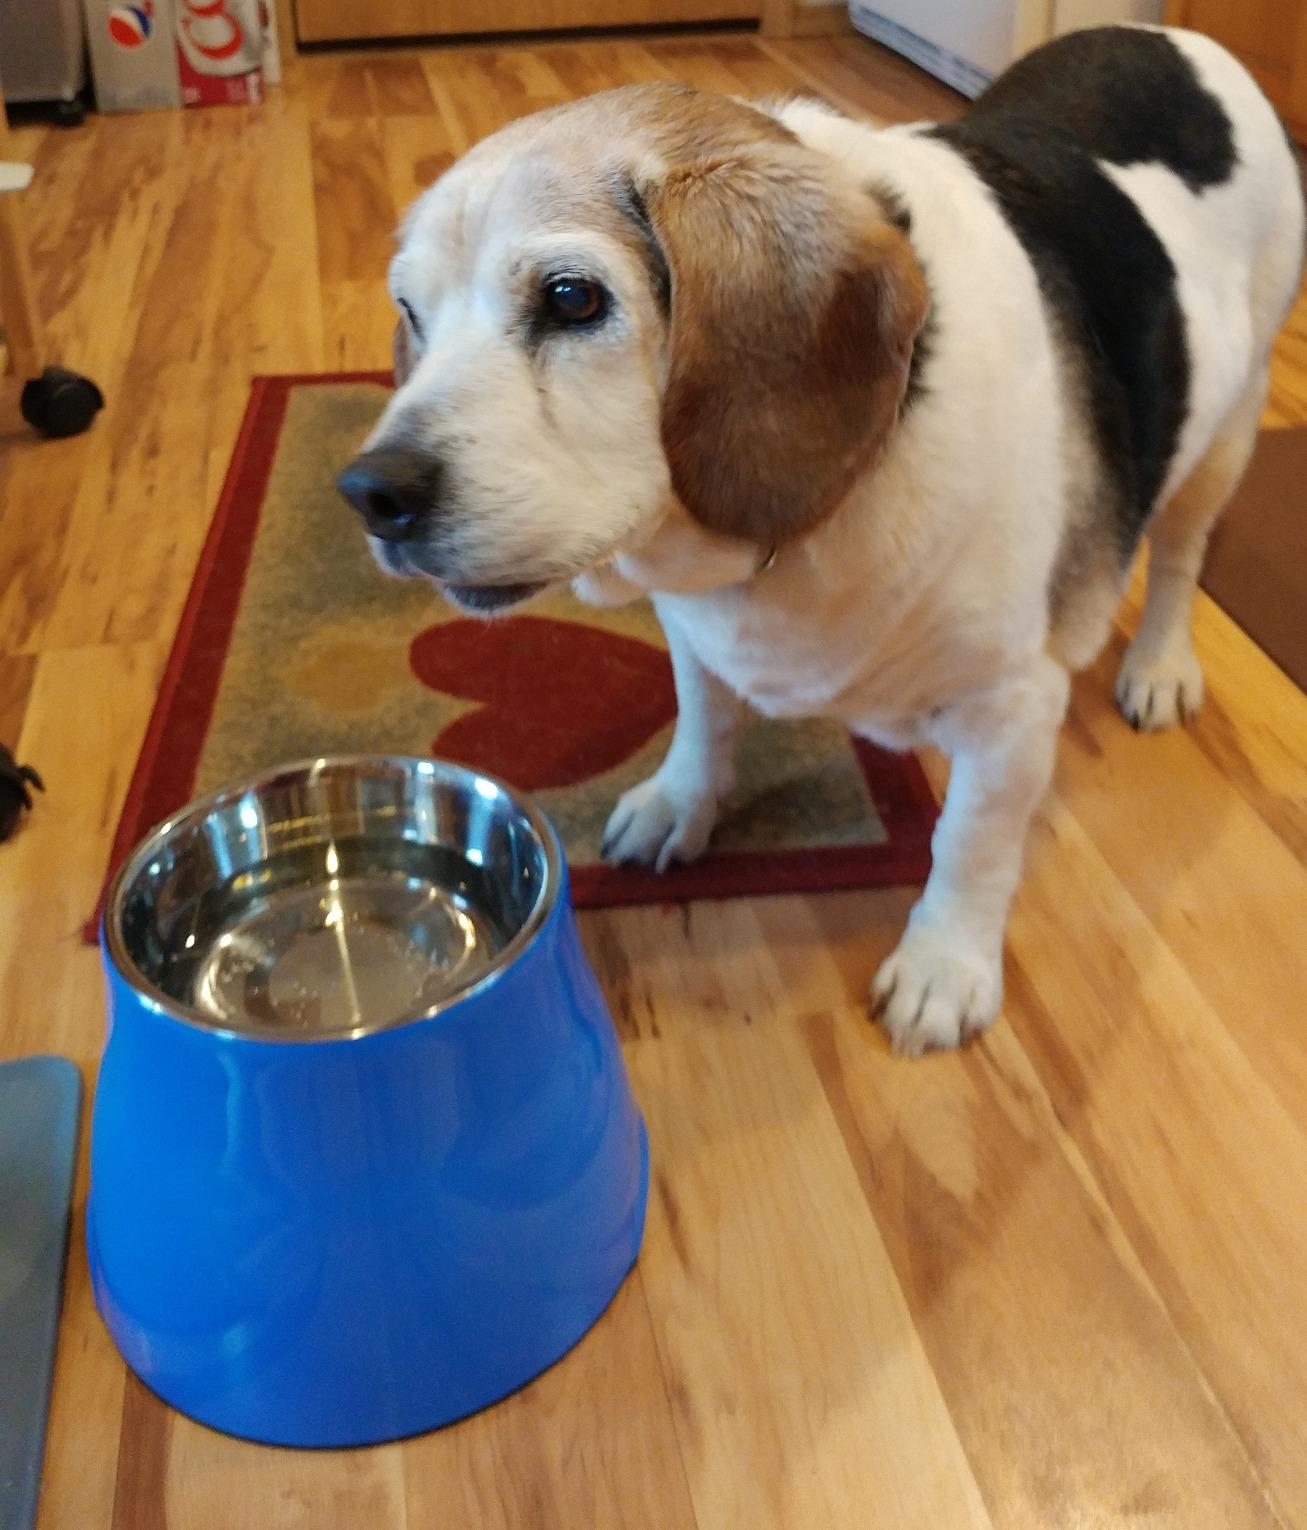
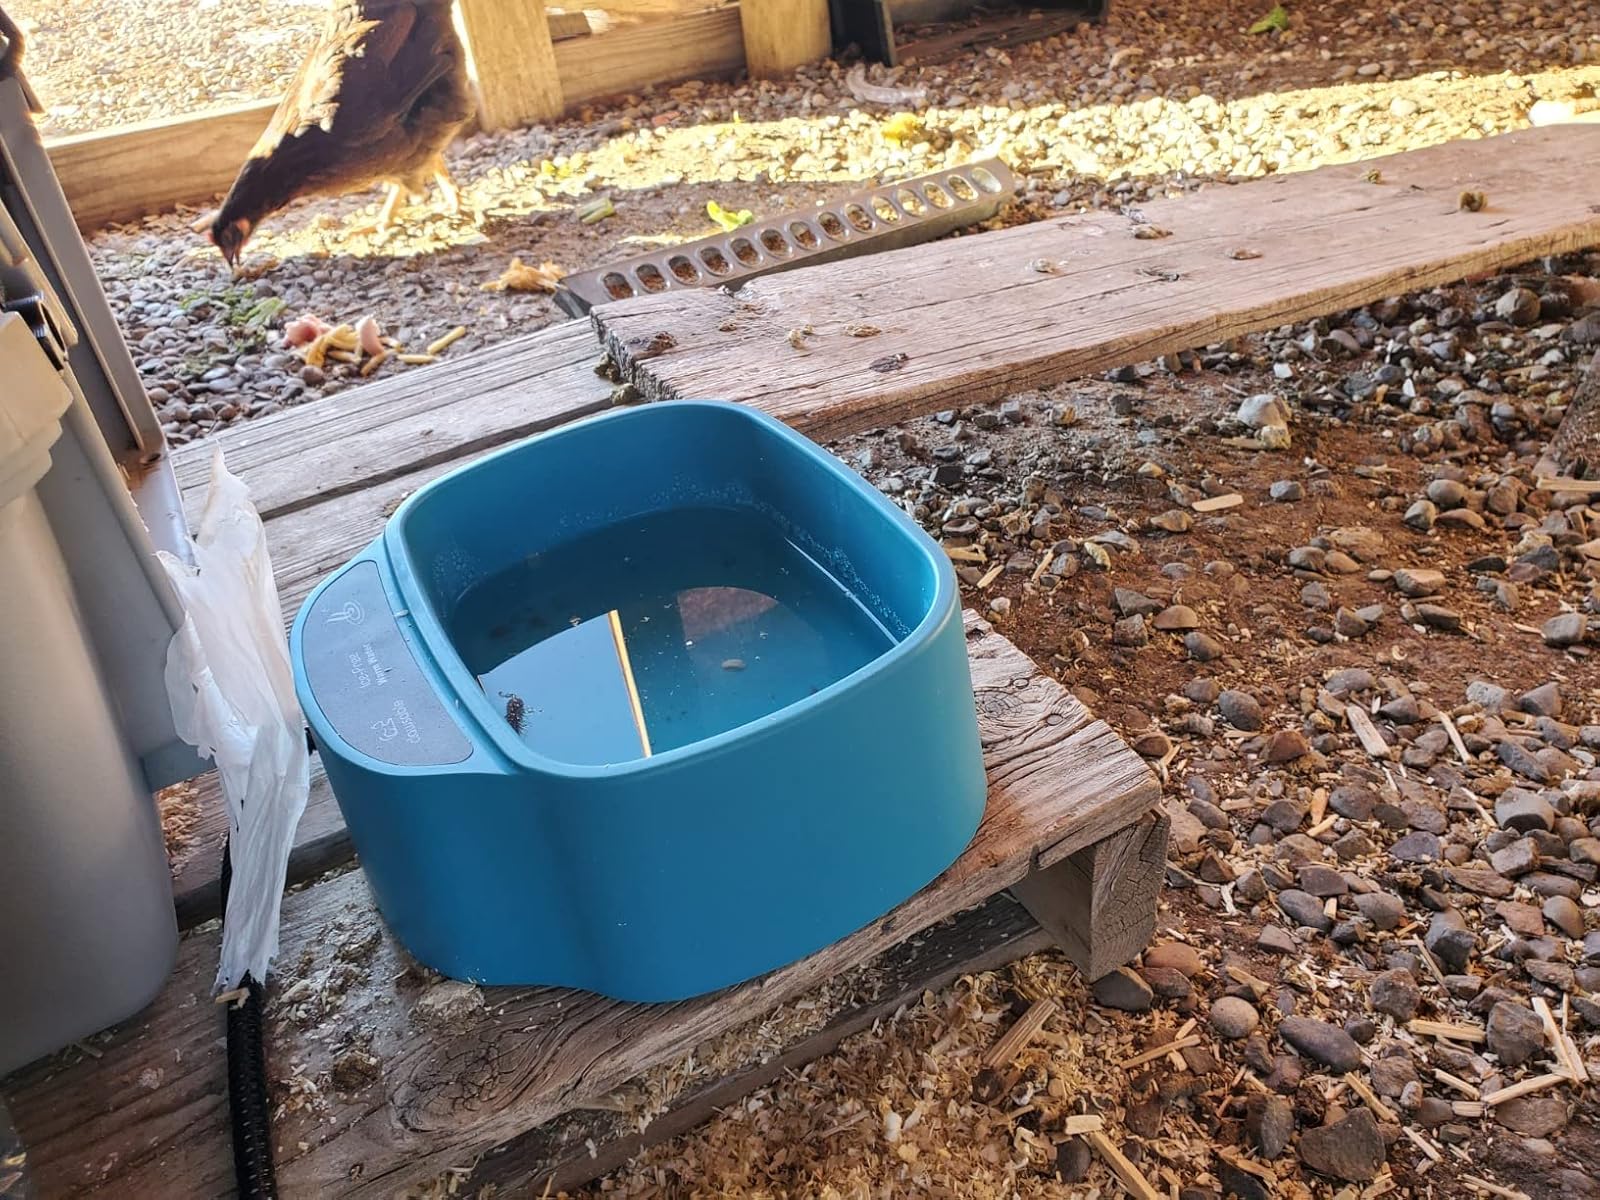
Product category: items_bowl
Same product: no